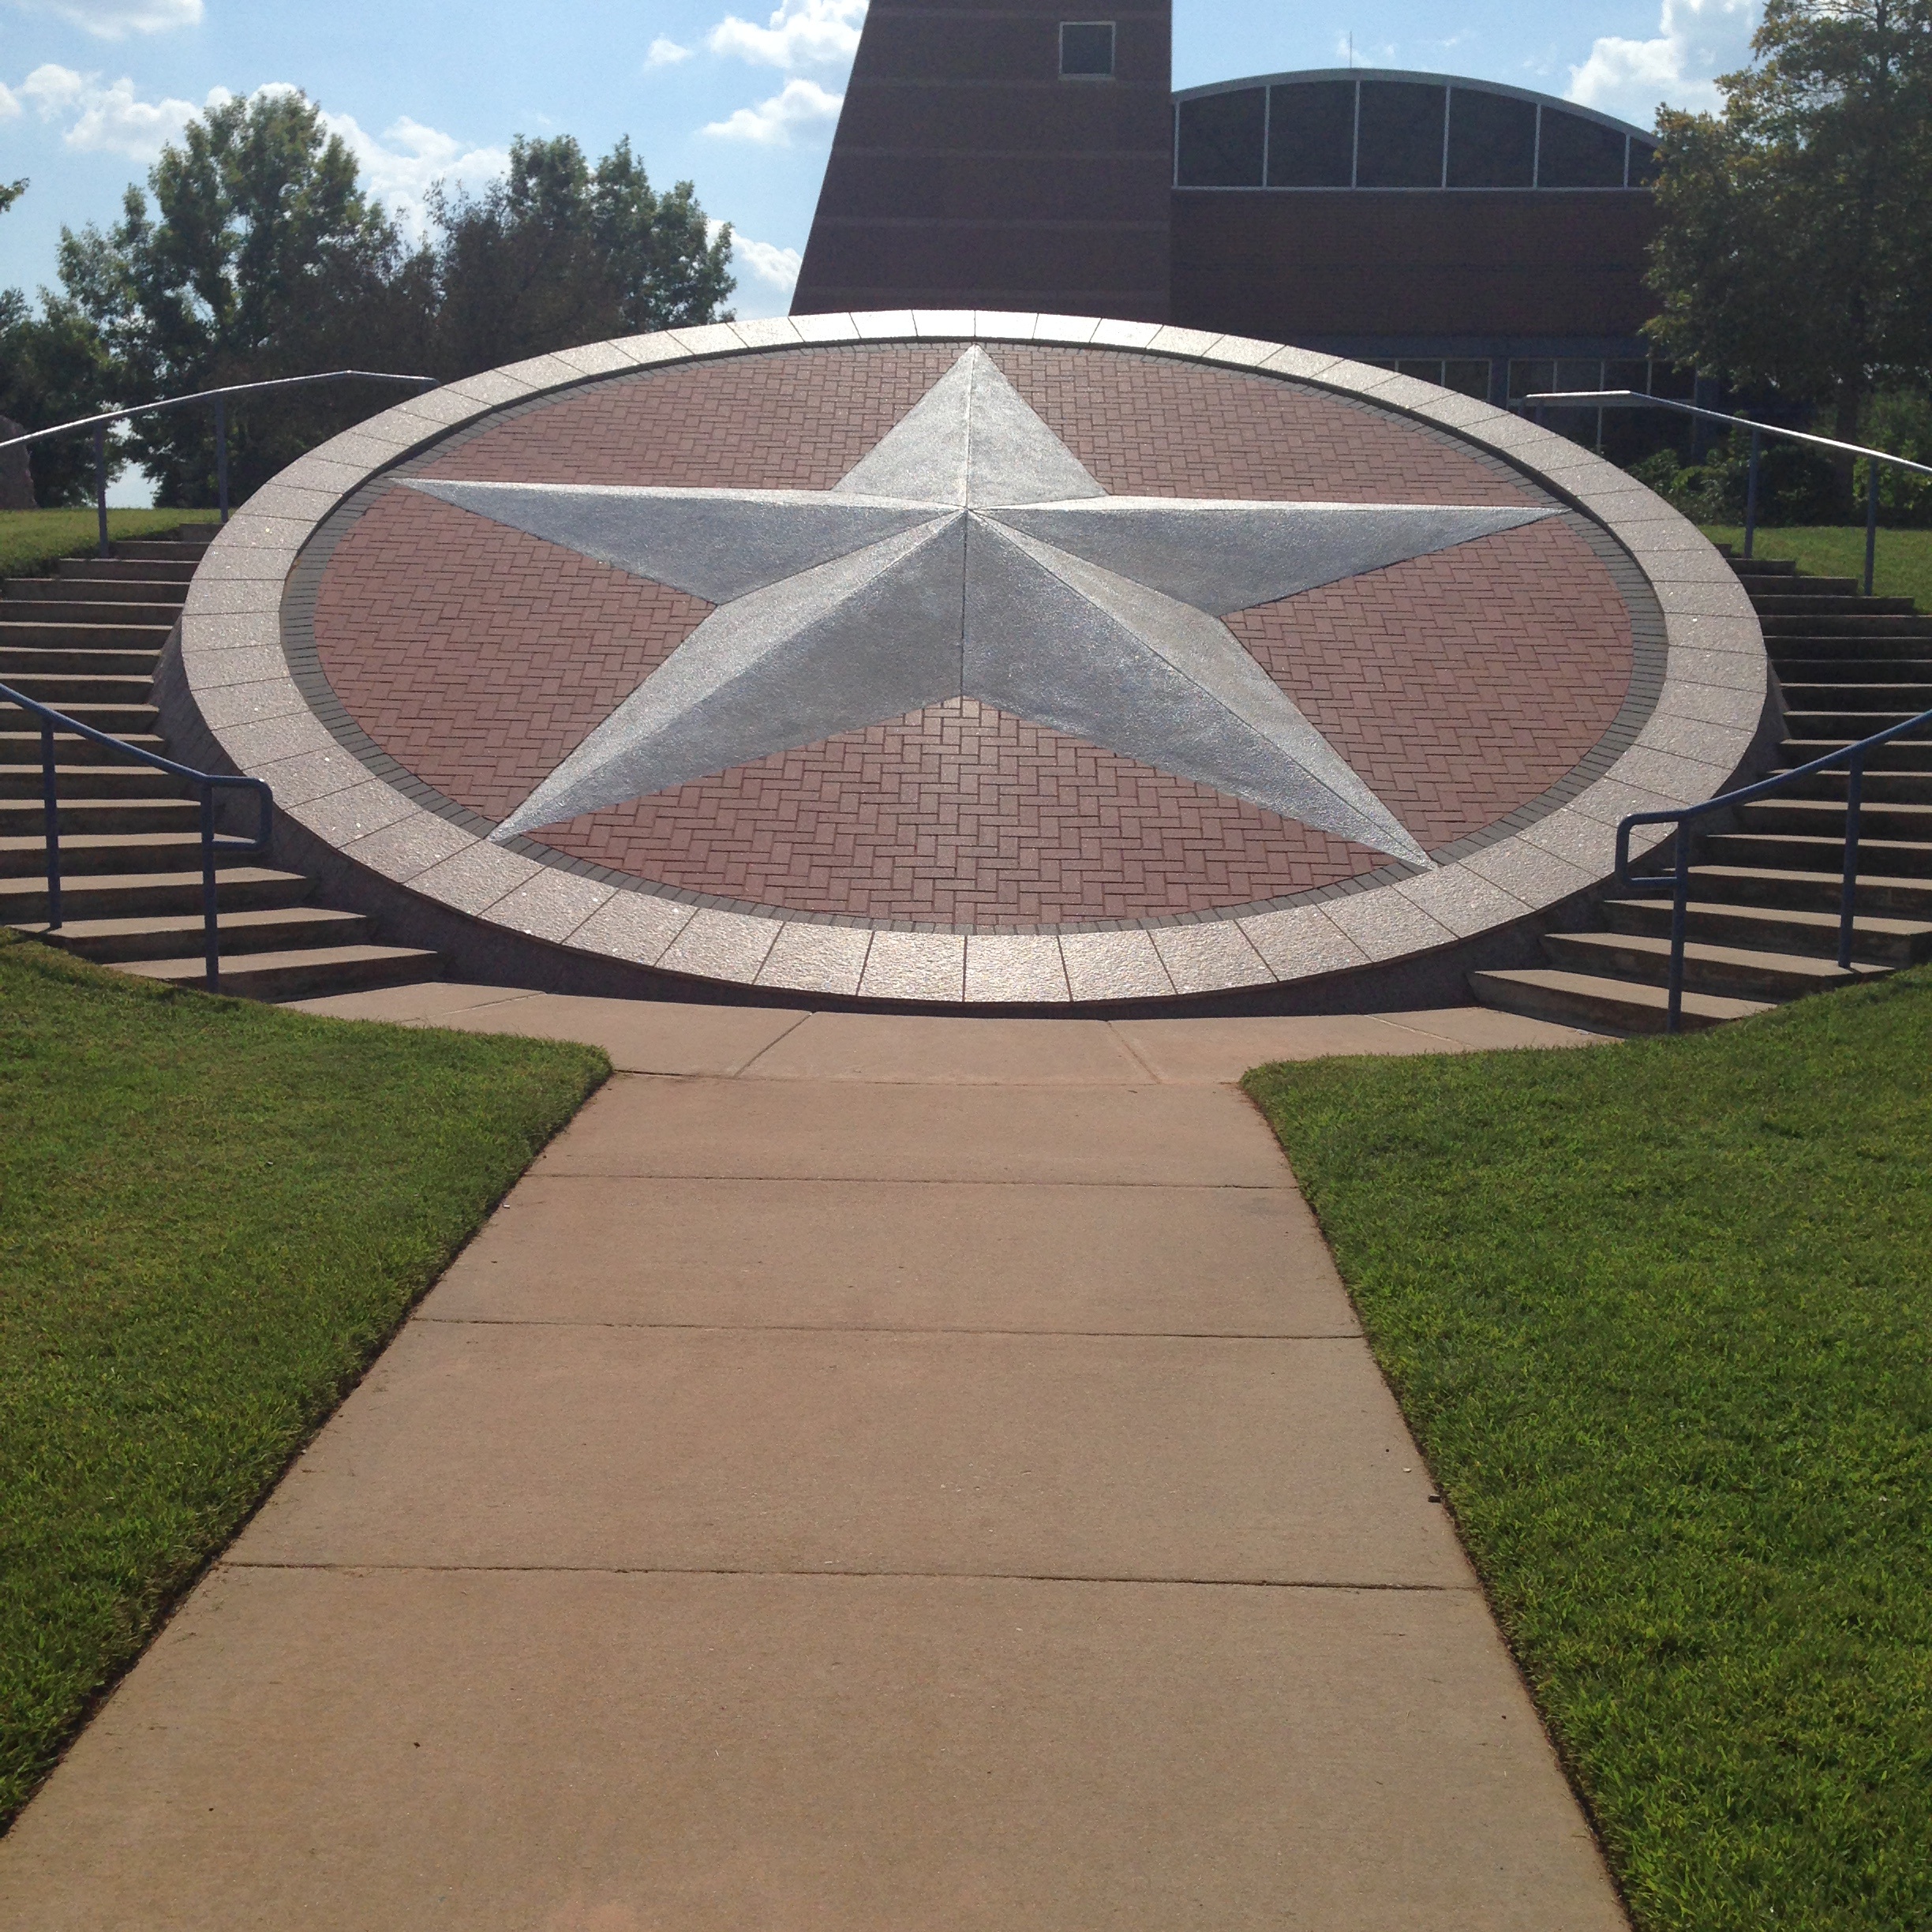
landscape, structure, lawn, star, city, walkway, monument, stadium, baseball field, sculpture, memorial, texas, shape, road surface, sport venue, outdoor structure